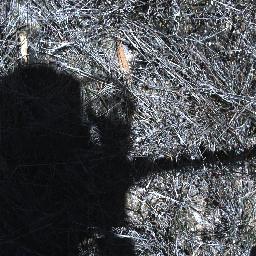
Label: negative